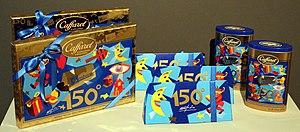
Ugo Nespolo, né le 29 août 1941 à Mosso Santa Maria, Verceil, est un peintre italien et sculpteur, particulièrement connu pour ses films expérimentaux, ses œuvres d'arts appliqués et ses collaborations artistiques dans la publicité, le théâtre et la littérature.